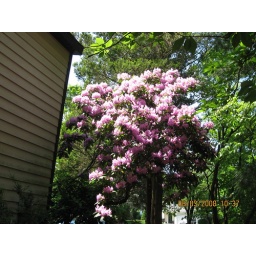
This Azelia plant grew in our house for more than30 years.